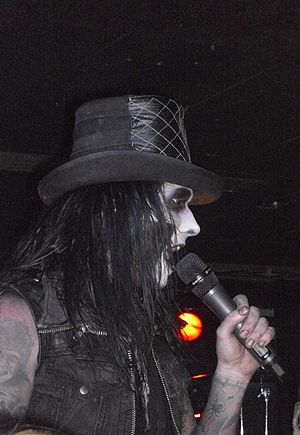
Wednesday 13
Wednesday 13 optræder i Köln, 2013.
Wednesday 13 er en amerikansk musiker, kendt fra bandet af samme navn. Han er også frontfigur i Murderdolls, og sanger i Frankenstein Drag Queen From Planet 13